Noo Hin: The Movie

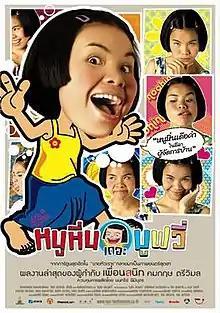
The Thai movie poster.

Noo Hin: The Movie is a 2006 comedy film based on a popular Thai comic book and graphic novel series about a plucky domestic worker from Isan who's working for an upper class family in Bangkok. It was directed by Komgrit Triwimol and co-produced by Nonzee Nimibutr with a screenplay by Kongdej Jaturanrasamee.